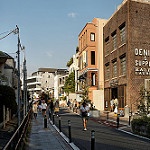
Scene: Outdoor